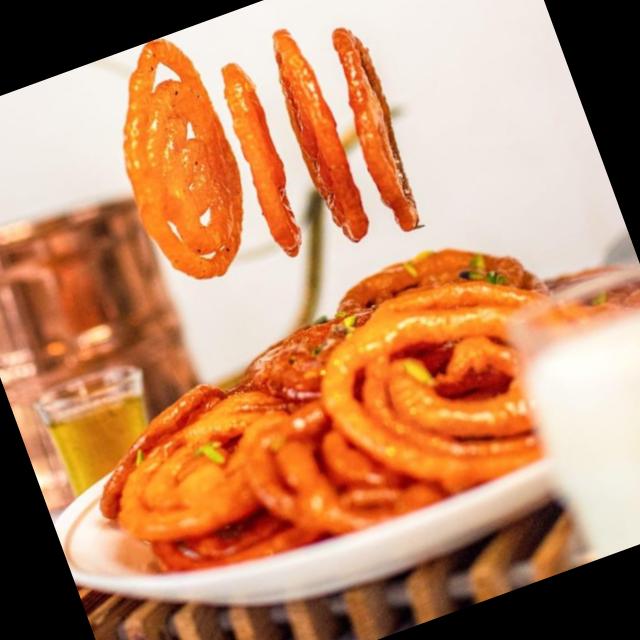
Dish: jalebi